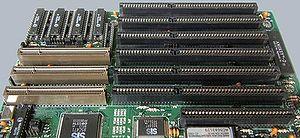
Le VESA Local Bus, ou VLB ou VL-Bus, est un bus interne pour compatibles PC lancé en 1992 par la Video Electronics Standards Association. Son objectif était de permettre la connexion de cartes d'extension, notamment de cartes graphiques, en offrant des performances en bande passante supérieures à celles du bus ISA alors prédominant.